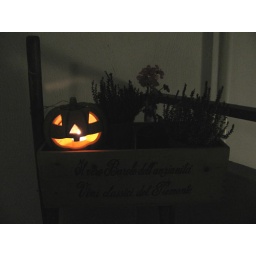
Halloween in the wine box outside my door